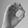
ASL letter: O